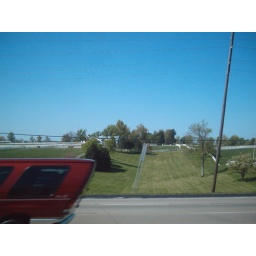
Tried to take a picture of a horse in a field outside of Lexington. Didn't turn out so good.